2015–16 Arsenal F.C. season

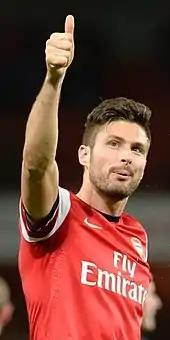
Olivier Giroud top-scored for Arsenal this season, with 24 goals in all competitions.

This is Puma's second year supplying Arsenal kit, having taken over from Nike at the beginning of the 2014–15 season.